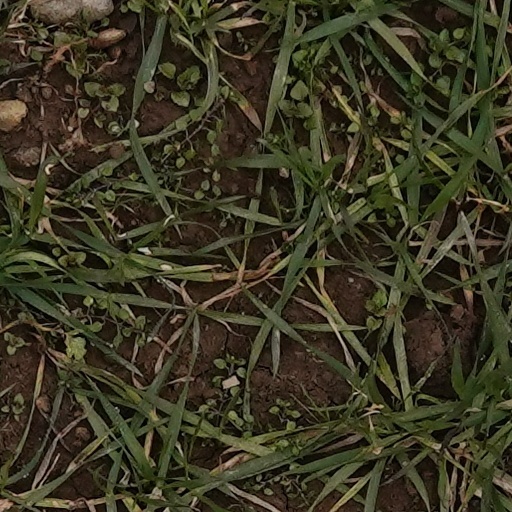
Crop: wheat